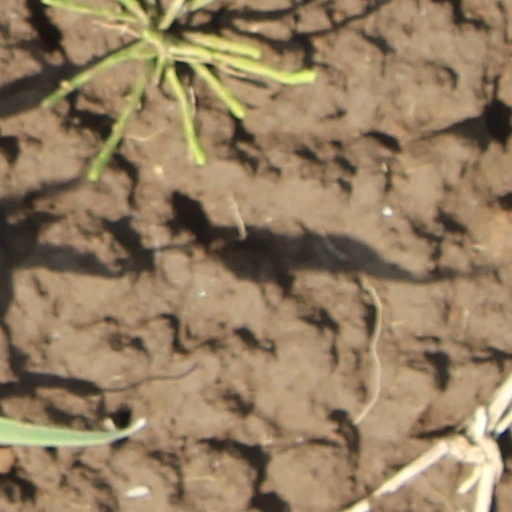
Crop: wheat